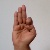
The image shows a hand gesture representing the letter 'F' in Indian Sign Language.